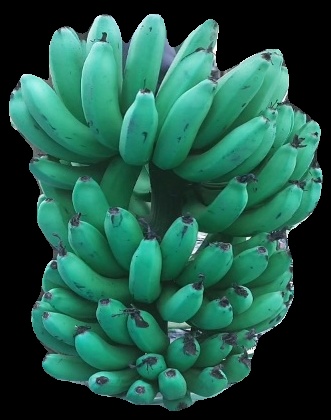
Variety: pachbale
Grade: grade3